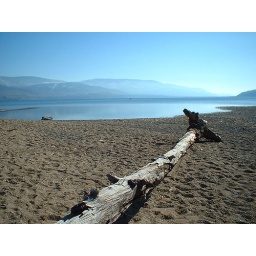
This shot was taken on the beach when the water in Okanagan Lake was very low - sometime in the fall.